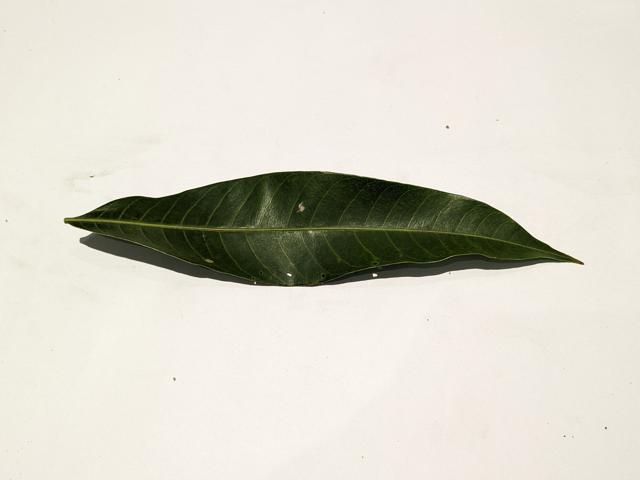
Mango leaf variety: Amrapali